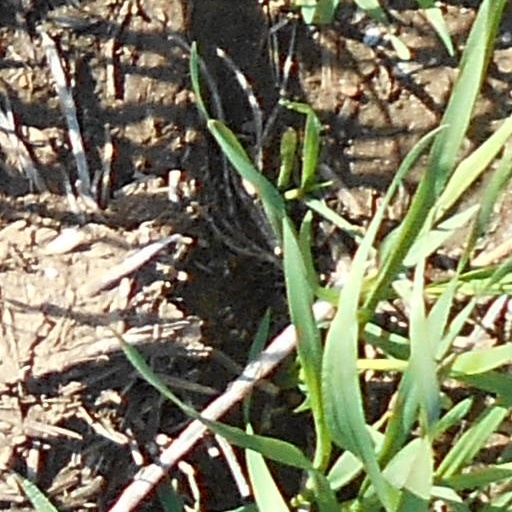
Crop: wheat